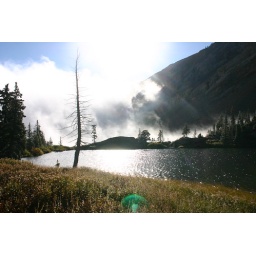
Looking over the lake at the cloud